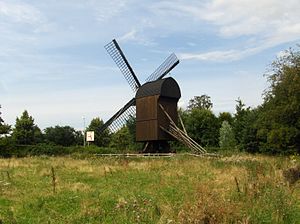
Frilandsmuseet / Haver og arbejdende værksteder
Stubmølle fra Karlstrup.
Stubmølle på Frilandsmuseet.
"Frilandsmuseet er et af verdens største og ældste frilandsmuseer med mere end 100 bygninger fra hele landet. Museet ligger nord for København ved Kongevejen i Lyngby i Nordsjælland. Det åbnede i 1897 som en bygningsafdeling af Dansk Folkemuseum, og i 1920 kom det under Nationalmuseet. Pr. 1/1 2018 har museet fornyet sit navn, så det fremover hedder: ""Frilandsmuseet Det gamle Danmark"" og på engelsk: ""Old Denmark - Open Air Museum"".